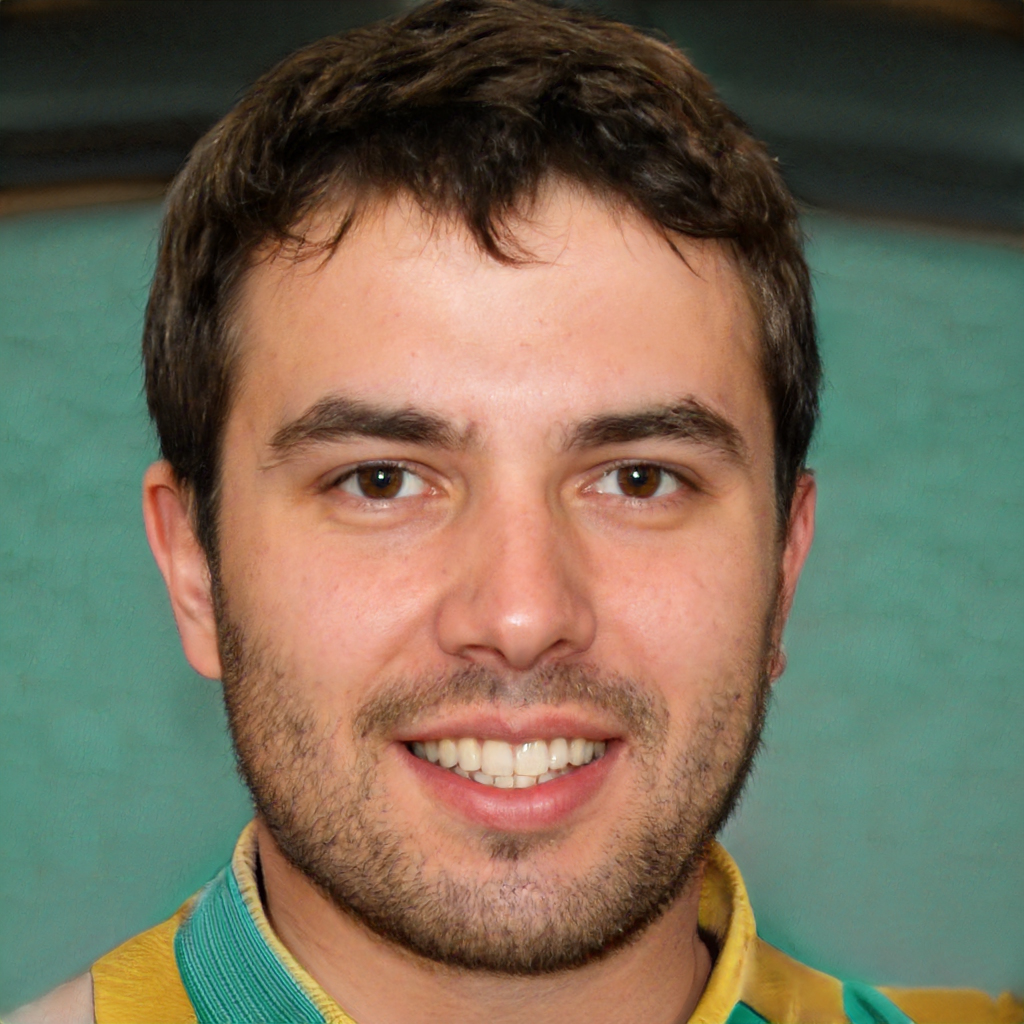
Gender: Male